Shiva Pariyar

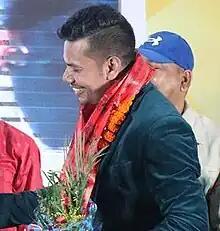
Shiva Pariyar in 2018

Shiv Bahadur Pariyar aka Shiva Pariyar (Nepali: शिव परियार), is a Nepali singer, songwriter, and composer known for his contribution in Nepali music. Some of his well-known songs include "Dherai Choti Maren Ma Ta","Kaha Thiyeu Timi", "Alikati Nazar Timro", "Sangi", "Kya Dami Bho", "Pakera Khako Fal MiTho", "Aansuko Artha", "Nabheti Nabheti ", "Dhokebaj Hau Timi", "Fulai Ful Dinchhau ki", "Fewatalama Saili" and "Pilayo Sathile". As of 2019, he had released Thirteen studio albums.